Homeland security

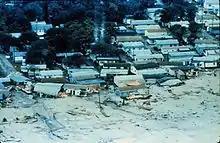
Damage from Hurricane Hugo in a mobile home community

Following the emergency response to Hurricane Hugo in 1989 and Hurricane Andrew in 1992 policy makers in Washington publicly voiced their frustration. A number of reforms were initiated to improve the effectiveness of the disaster relief system in the United States. In the United States, the concept of "Homeland Security" extends and recombines responsibilities of government agencies and entities. According to Homeland security research, the U.S. federal Homeland Security and Homeland Defense includes 187 federal agencies and departments, including the National Guard of the United States, the Federal Emergency Management Agency, the United States Coast Guard, U.S. Customs and Border Protection, U.S. Immigration and Customs Enforcement, United States Citizenship and Immigration Services, the United States Secret Service, the Transportation Security Administration, the 14 agencies that constitute the U.S. intelligence community and Civil Air Patrol. Although many businesses now operate in the area of homeland security, it is overwhelmingly a government function.